Camilla Belle

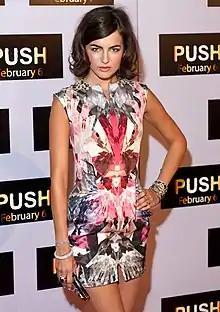
Belle at the premiere of "Push" in Los Angeles in January 2009

She received her third and fourth Young Artist Award nominations respectively for the television film "Replacing Dad" (1999) and for her first lead role, in the Disney Channel television film "Rip Girls" (2000). Belle played the lead role in the television film "Back to the Secret Garden" (2001), then took a break from acting before returning with a role in the independent film "The Quiet" (2005). "SFStation" wrote that "performance-wise "The Quiet" belongs to Camilla Belle and Elisha Cuthbert". In 2006, she signed a multi-year contract to become the face of Vera Wang's "Princess" fragrance, appearing in print advertisements and television commercials. Her contract ended in July 2009.